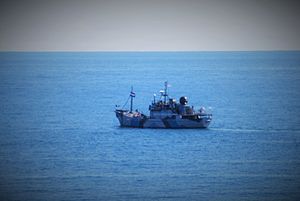
Grindefangst / Grindefangst og dyrevelfærd
MY Steve Irwin fra Sea Shepherd Conservation Society, august 2011 ud for Porkeri
Grindefangst er fangst af grindehvaler og er på Færøerne en fangsttradition som menes at gå helt tilbage til vikingetiden. Lov angående grindehvaler nævnes i Fårebrevet, som er en del af den norske Gulatingslov fra 1298. Jagten opstår spontant og ikke planlagt. Der udsendes grindebud, når en flok grindehvaler opdages tæt på land, dette kan ske hele året, men sker som oftest i sommermånederne, hvorefter grindehvalerne indkredses af både, drives ind til den nærmeste godkendte hvalbugt og helt op på stranden, hvorefter de slagtes med et enkelt hug mod rygmarven. Derefter fordeles kød og spæk ligeligt mellem alle i området, eller kun blandt dem der deltog i fangsten, det er forskelligt fra sted til sted og kommer også an på hvor mange hvaler der er tale om. For de fleste færinger er det en vigtig del af deres historie og madkultur og et vigtigt supplement til deres kost, og et supplement til deres økonomi, da maden er gratis og de derved i mindre grad behøver at købe kød fra supermarkedet.